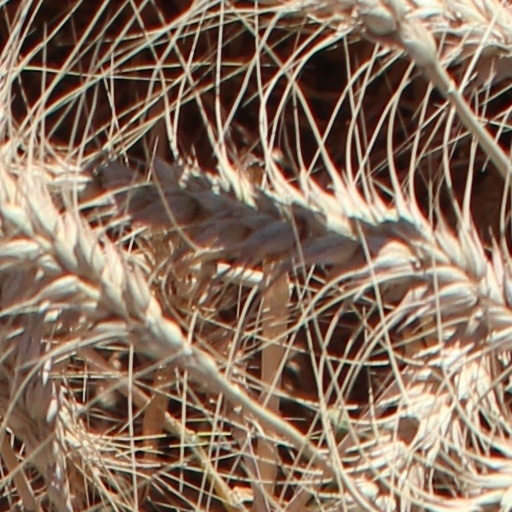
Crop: wheat